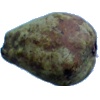
Label: Pear Stone 1